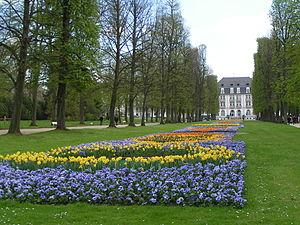
Bad Pyrmont est une ville d'environ 21 000 habitants, située en Basse-Saxe en Allemagne.